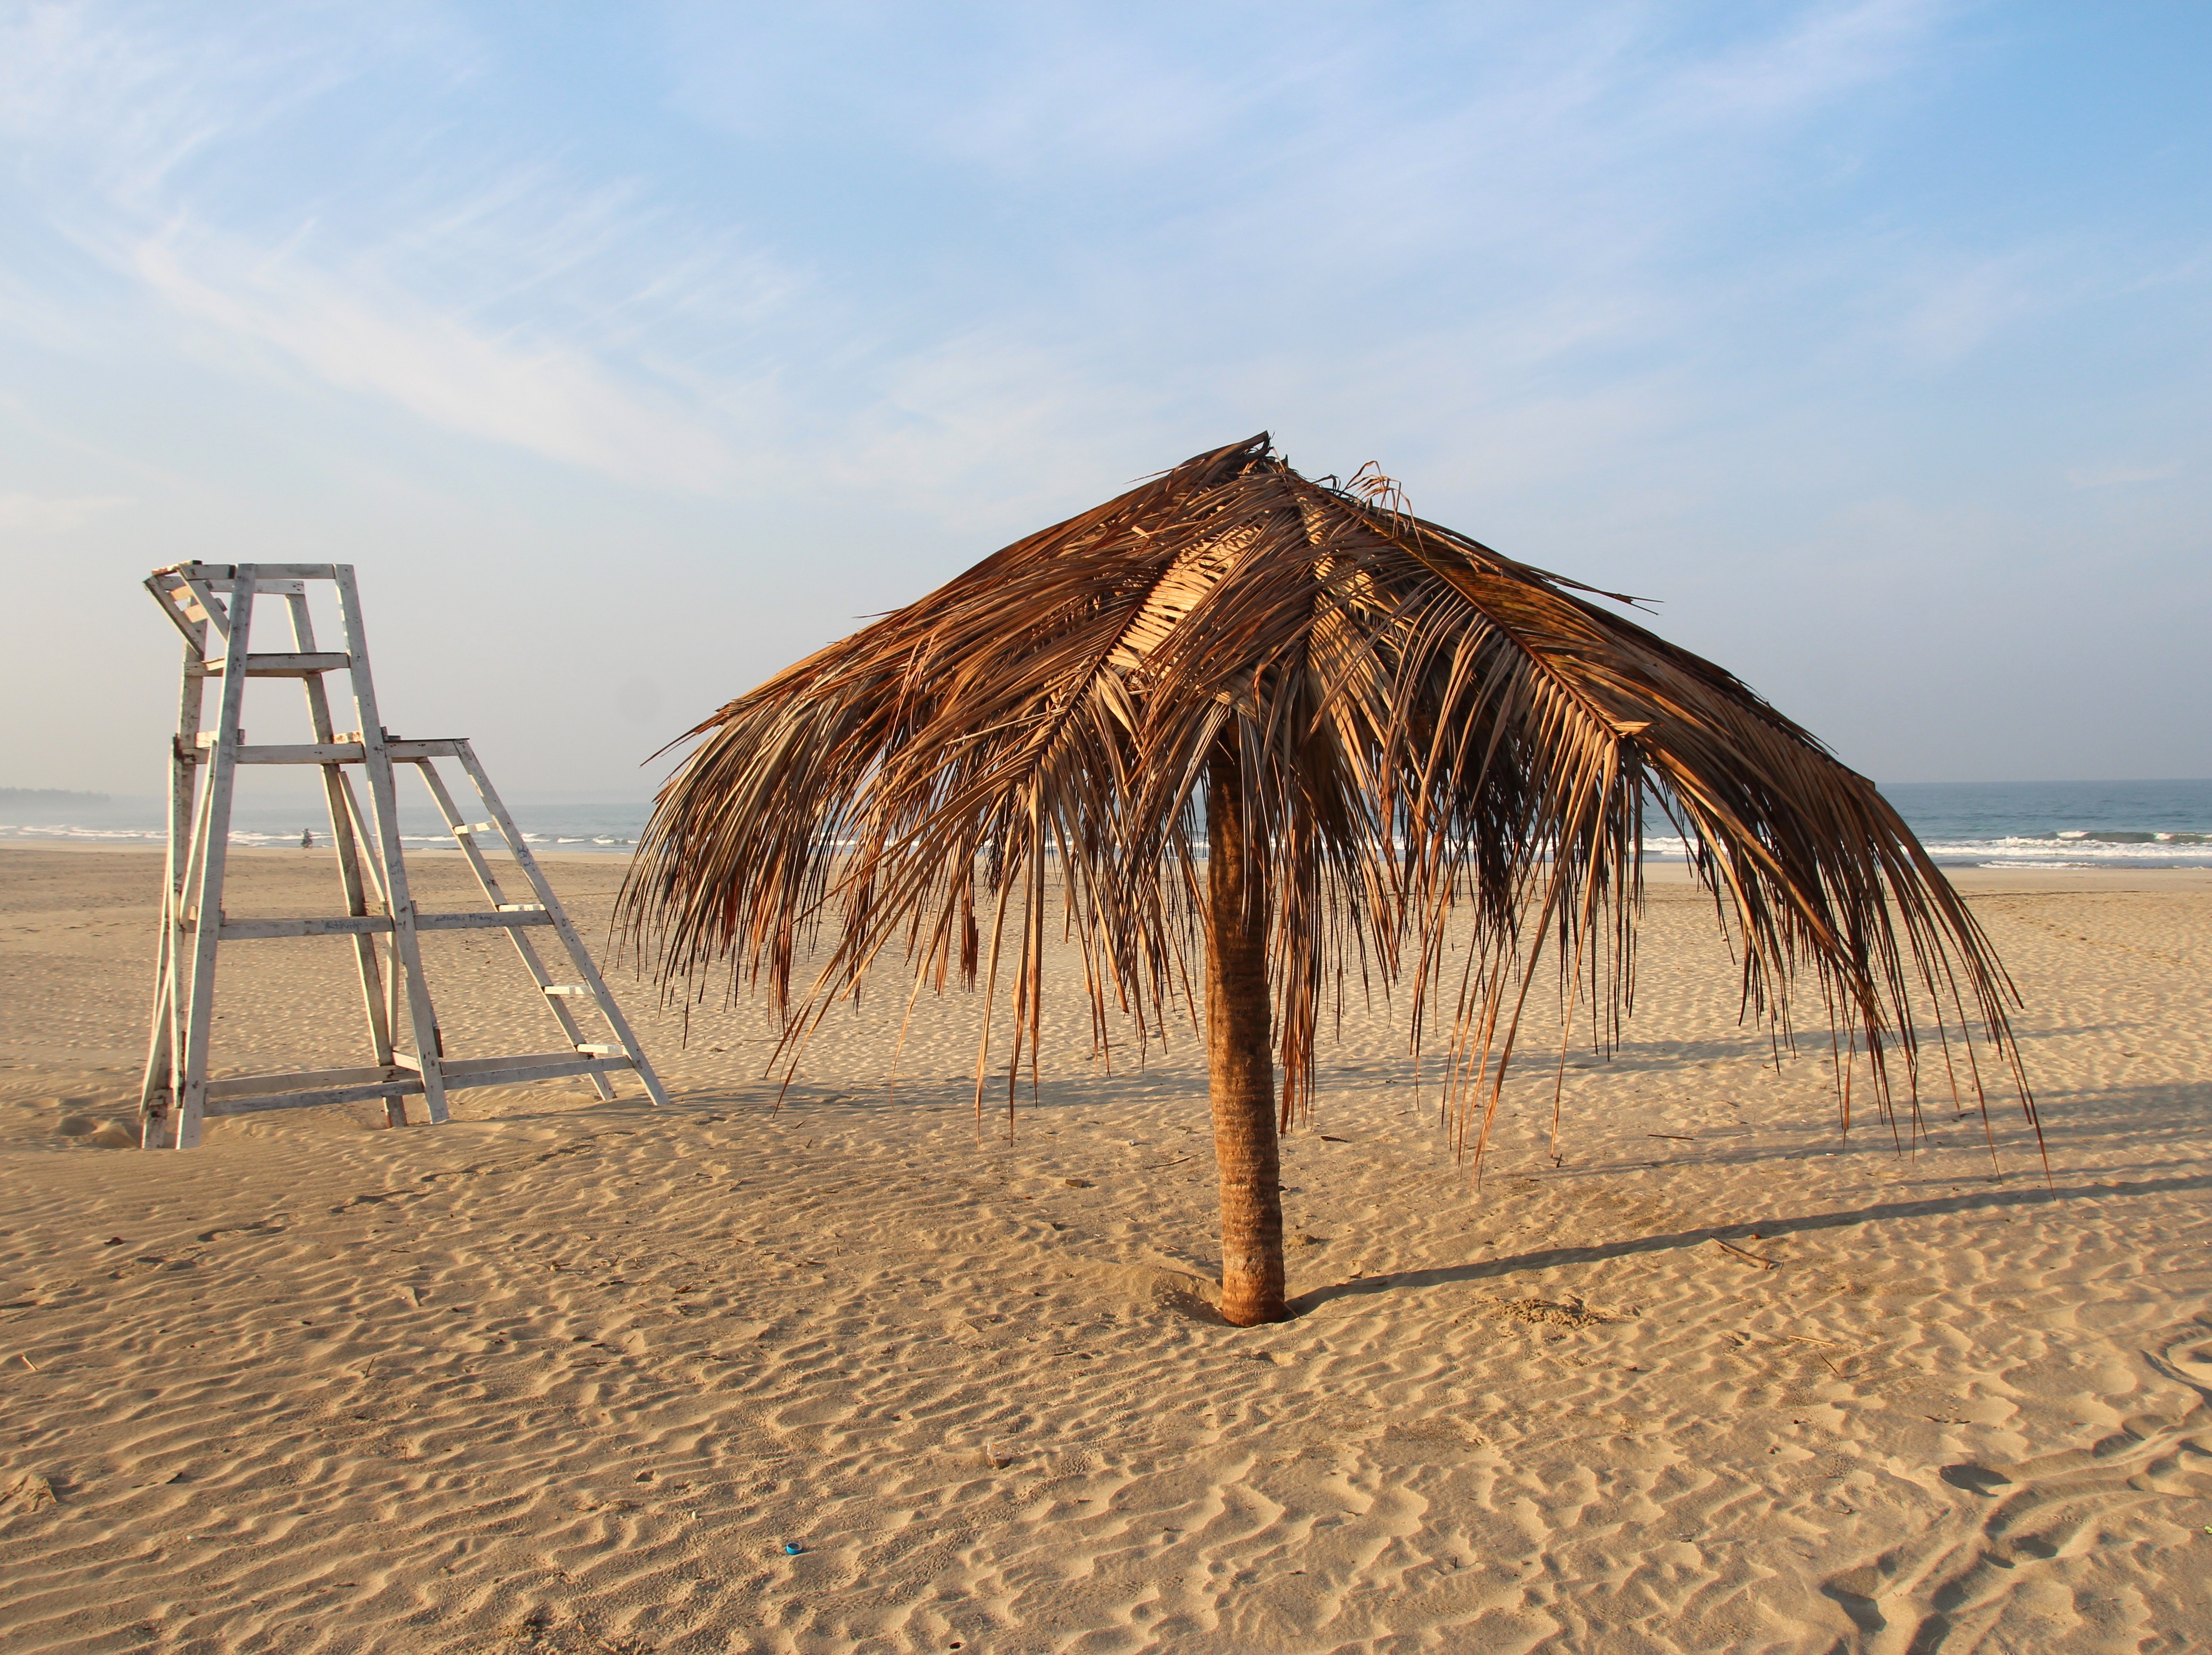
beach, landscape, sea, coast, sand, ocean, wood, desert, wind, summer, vacation, travel, coastline, calm, material, relaxation, summer beach, natural environment, aeolian landform